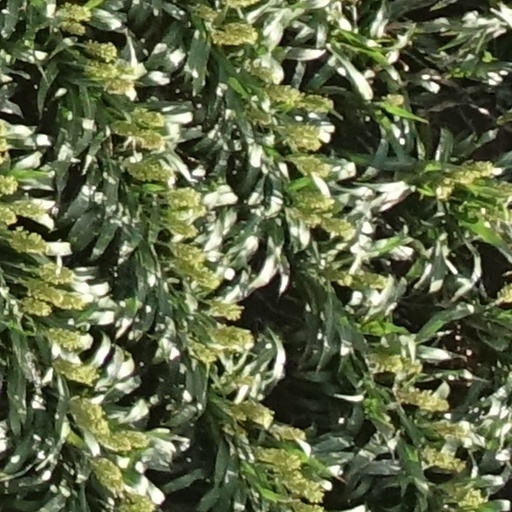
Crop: sorghum